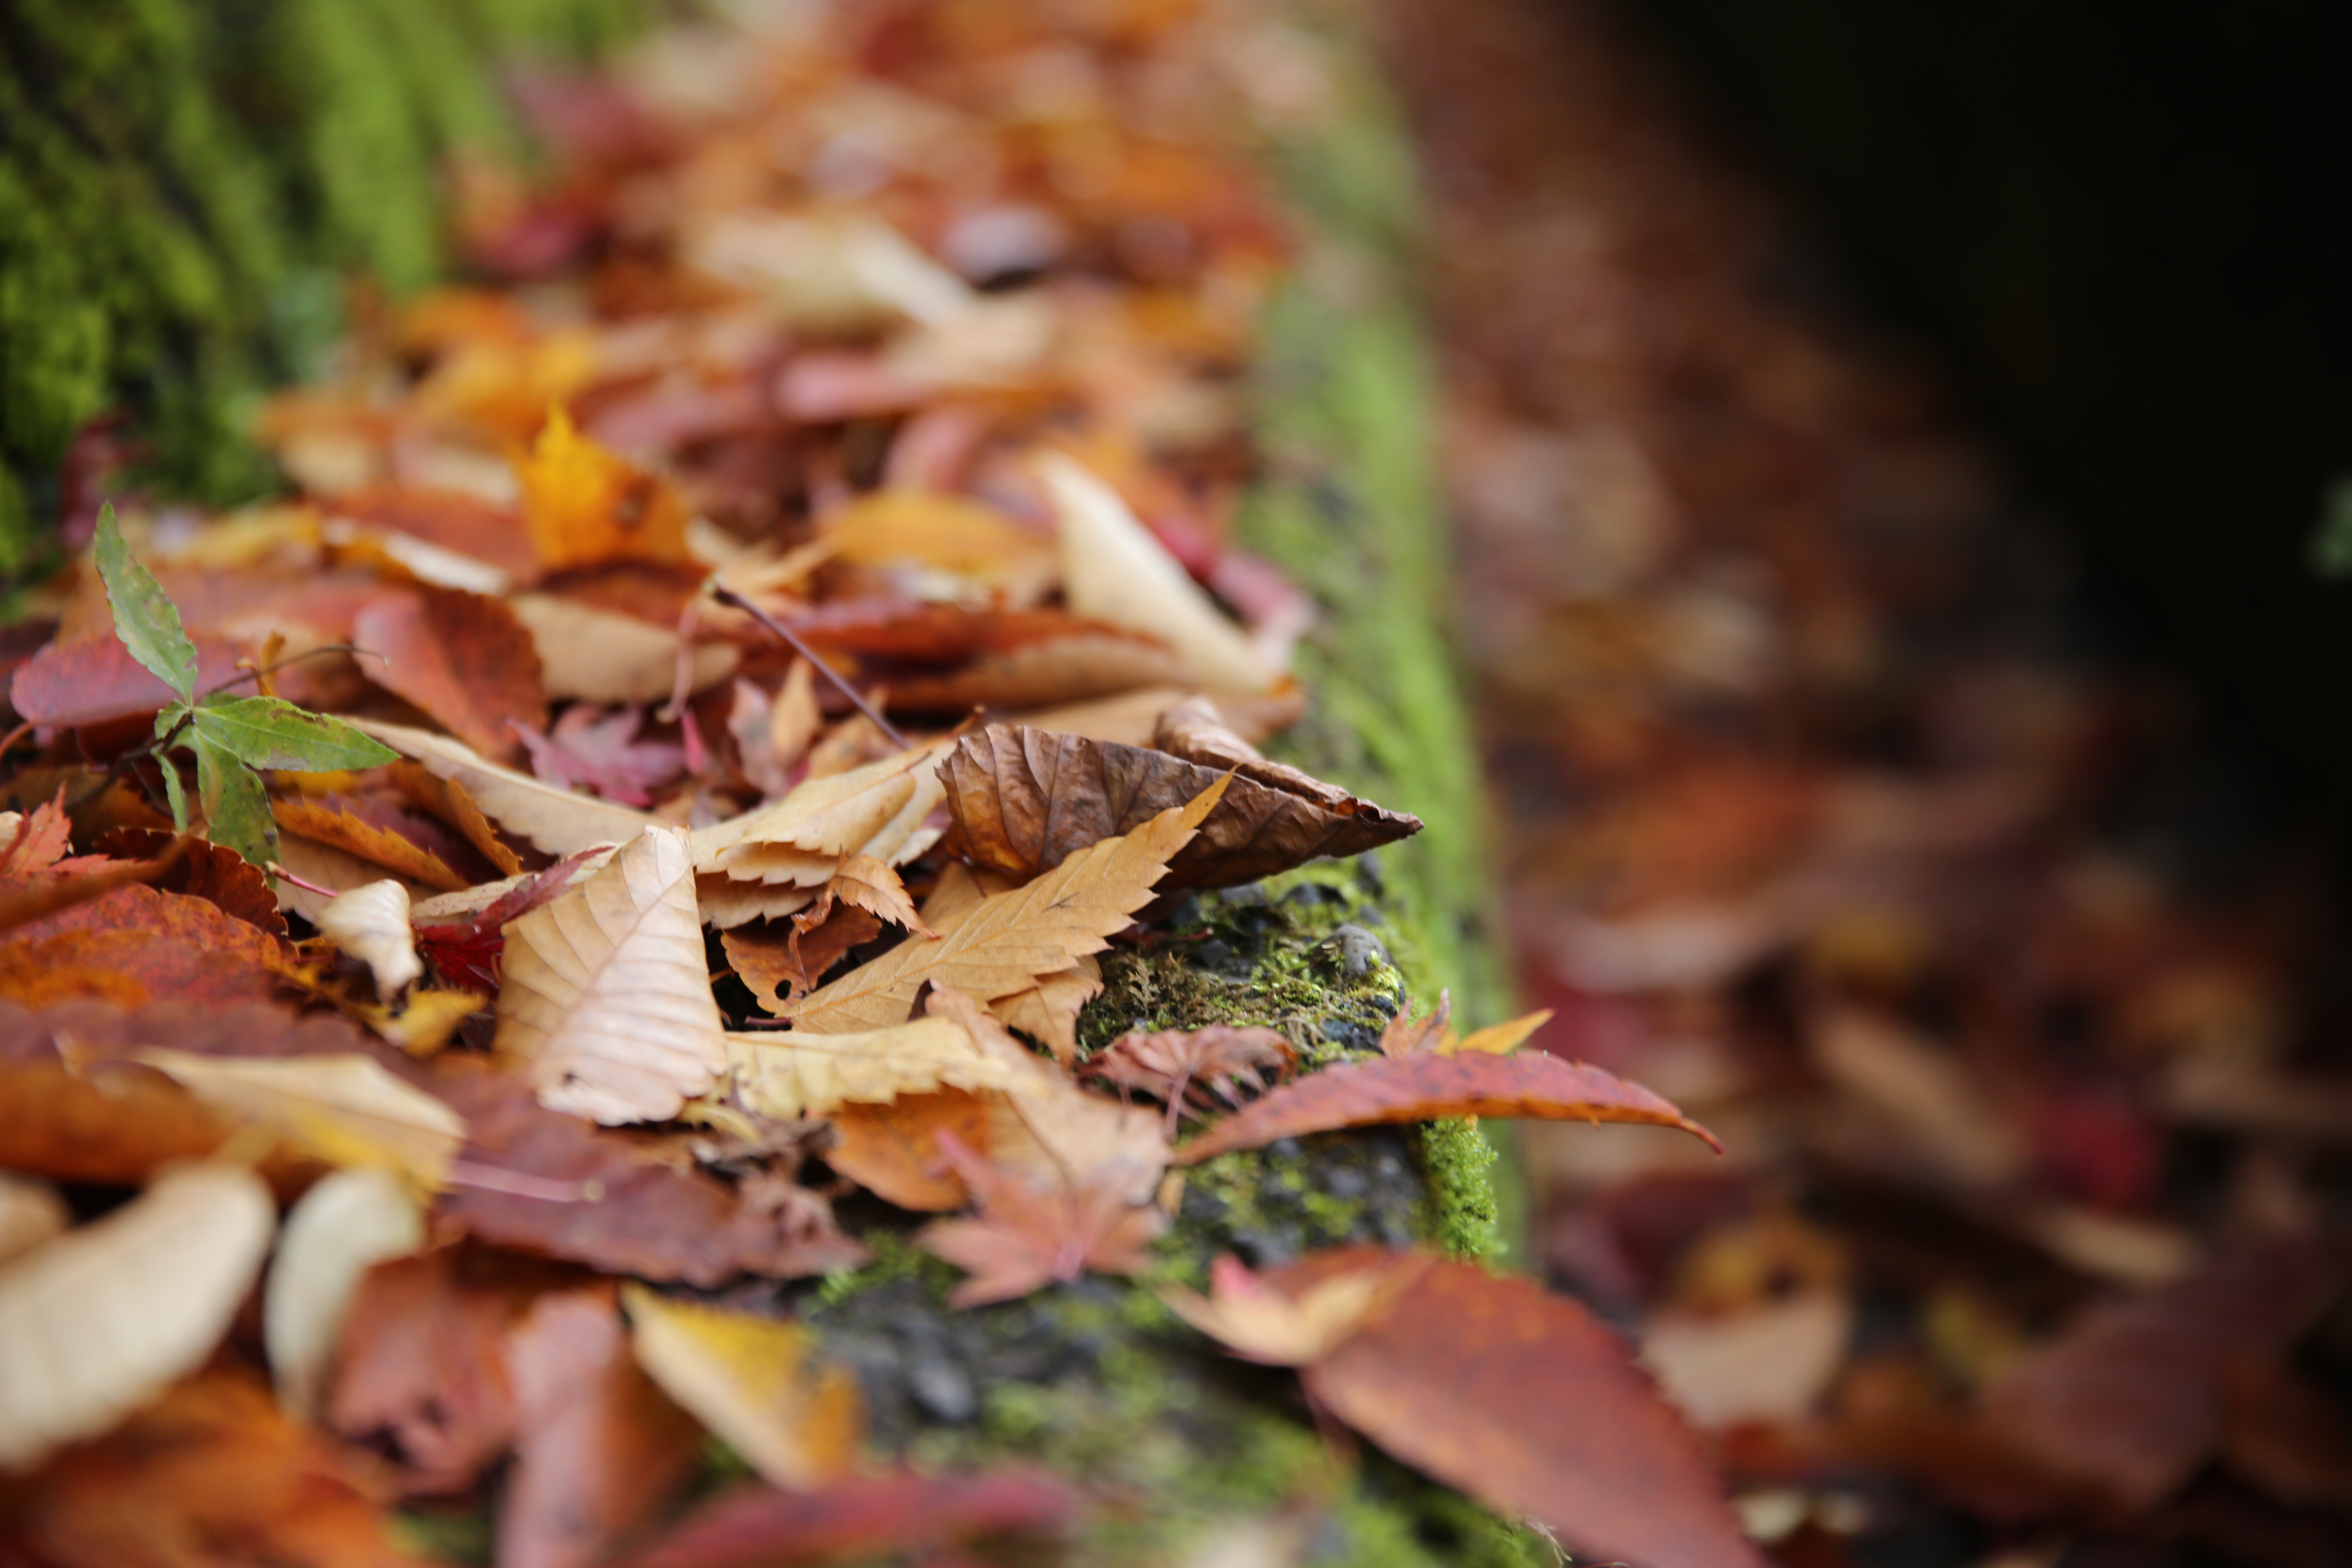
tree, nature, branch, plant, leaf, flower, autumn, flora, season, macro photography